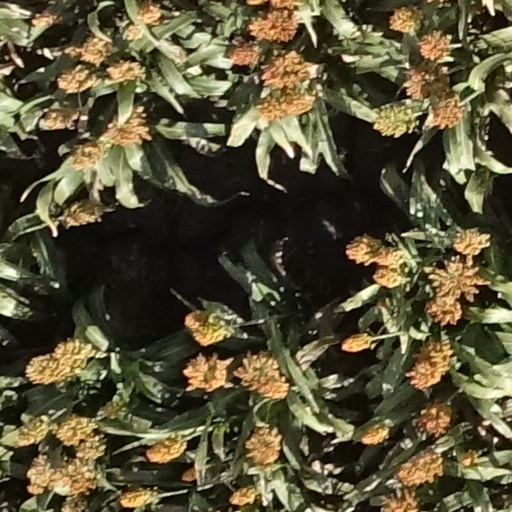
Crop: sorghum